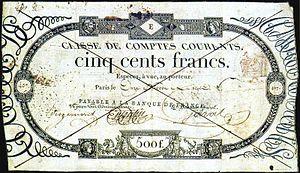
Papier de banque émis le 21 et 23 novembre 1800 après la fusion entre la Banque de France et la Caisse.
La Caisse des comptes courants est une banque française fondée en juin 1796 à partir des reliquats de la Caisse d'escompte qui avait été liquidée en 1793. Elle fusionna avec la Banque de France en février 1800.
L' histoire économique de la France de 1789 à 1815 est constituée par l'ensemble des faits qui marquèrent l'histoire économique de ce pays sous la Révolution, le Consulat et le Premier Empire.